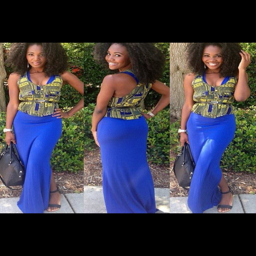
cute idea ... a city on top of a maxi dress